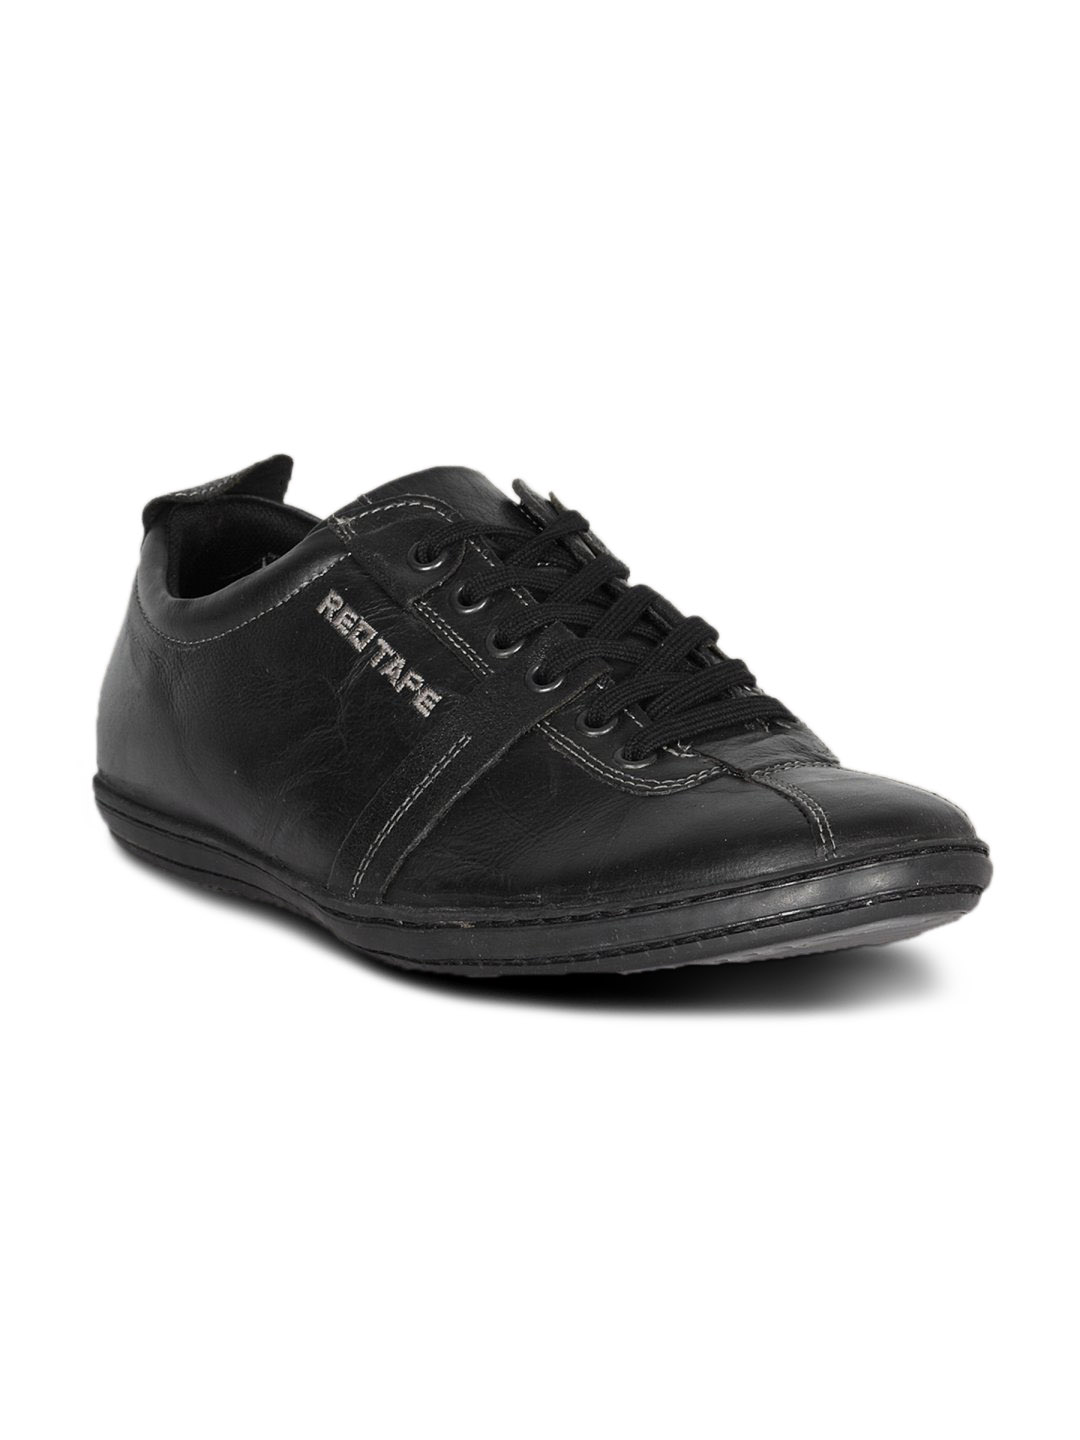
Red Tape Men's Black Formal Leather Shoe
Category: Footwear / Shoes / Formal Shoes
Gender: Men
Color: Black
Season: Winter 2018
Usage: Formal